Wisconsin Dells station

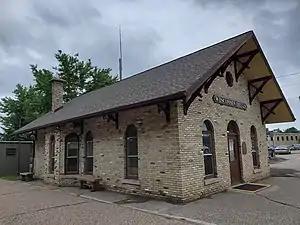
Image of the station taken on July 15, 2020

Wisconsin Dells station is an Amtrak intercity train station in Wisconsin Dells, Wisconsin. It is served by the daily round trips of the and . Despite the antiquated appearance, the station was built in 1989. The station is a replica of a former Chicago, Milwaukee, St. Paul and Pacific Railroad (Milwaukee Road) depot, and is in close proximity to a tourist railroad called the Riverside and Great Northern Railway. The previous station on this site was damaged by a Soo Line Railroad freight train derailing in 1982 (although the depot belonged to the Milwaukee Road then; the Soo Line did not merge with the Milwaukee until 1986.) A nonprofit group was created in the town in order to raise funds for the current station building. service began on May 21, 2024.